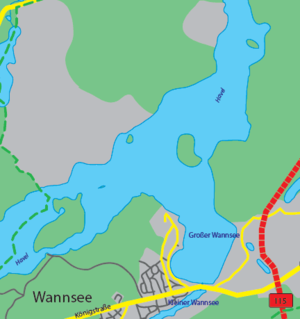
Großer Wannsee
Kortudsnit
Großer Wannsee er en sø i bydelen Steglitz-Zehlendorf i den vestlige del af Berlin og er forbundet med floden Havel. Syd for Großer Wannsee ligger Kleiner Wannsee, den første sø i Griebnitzkanalen.